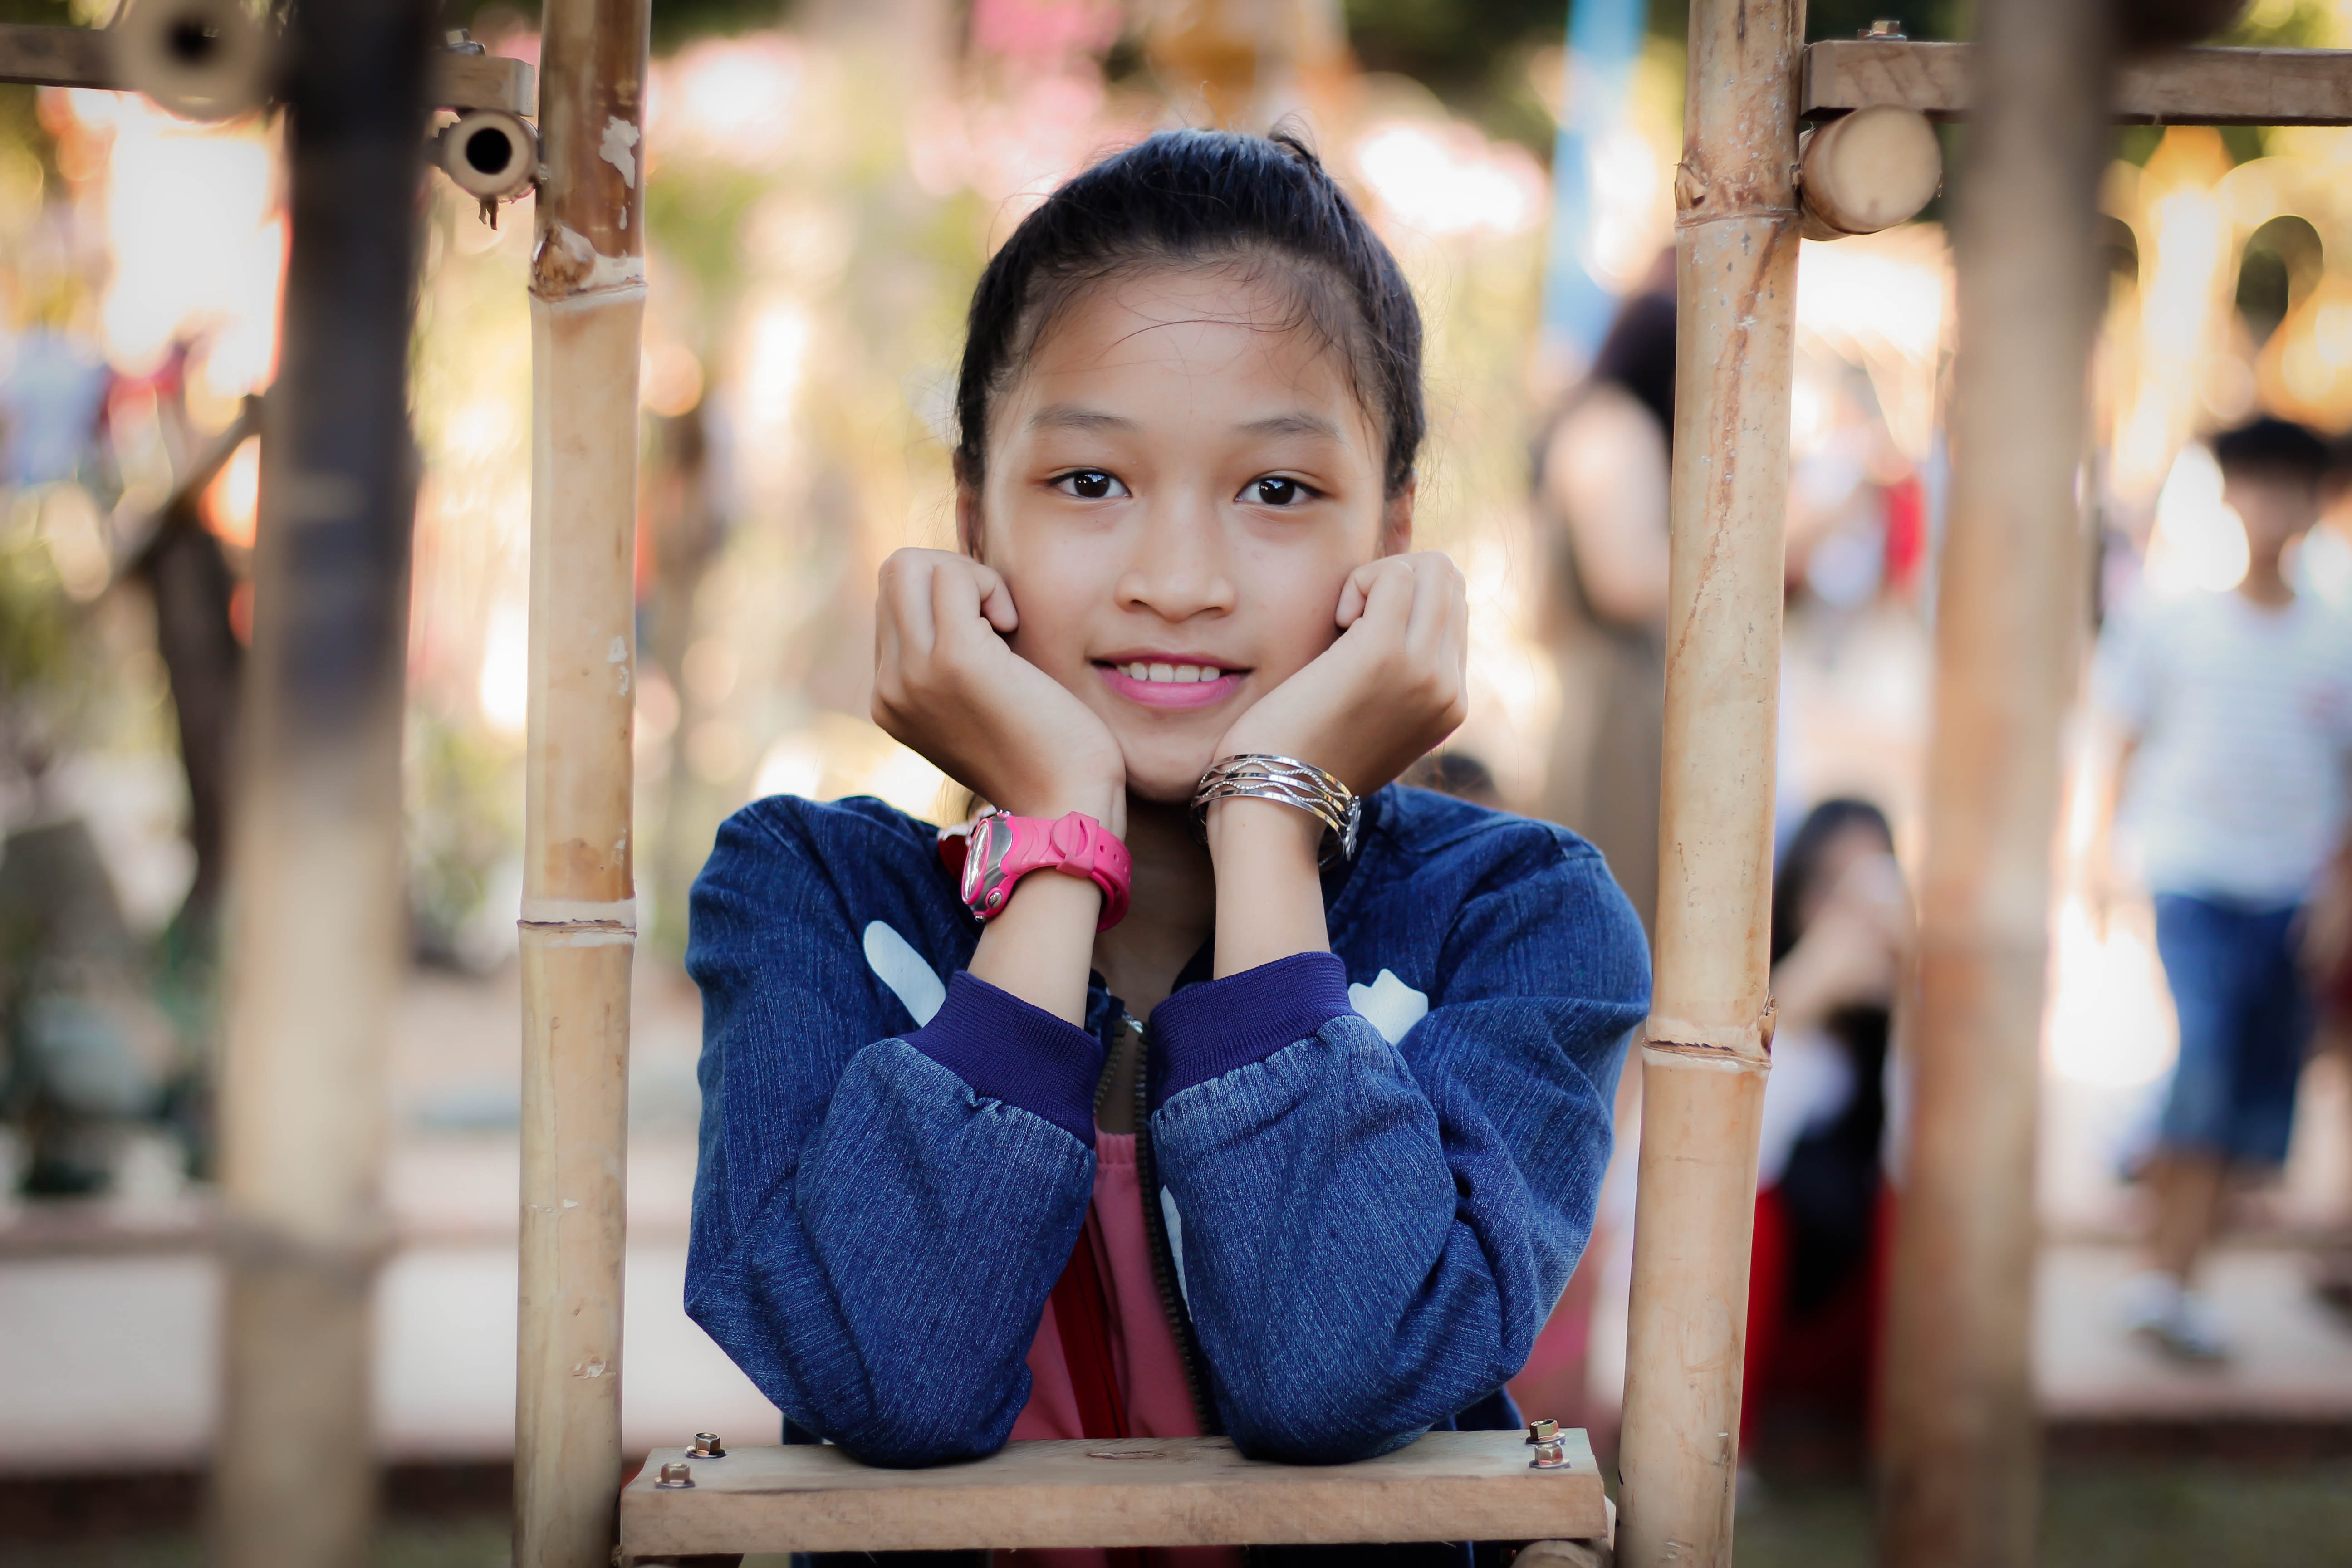
face, photograph, people, facial expression, child, beauty, skin, nose, snapshot, smile, eye, chin, lip, street, photography, portrait photography, sitting, vacation, temple, tourism, travel, happy